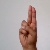
The image shows a hand gesture representing the letter 'U' in Indian Sign Language.